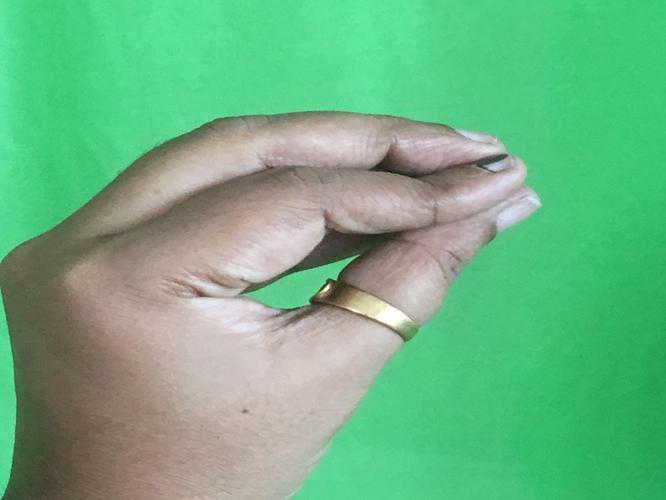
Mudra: Mukulam
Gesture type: single_hand